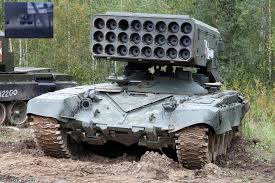
Label: TOS-1